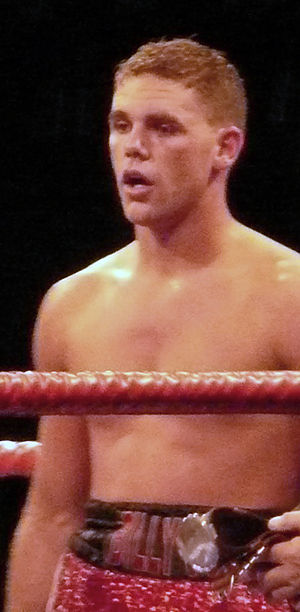
Billy Joe Saunders
Billy Joe Saunders er en britisk professionel bokser. Han har været WBO mellemvægtverdensmester siden 2015 og tidligere europæisk, britisk og Commonwealth mellemvægts-mester mellem 2012 og 2015. Som amatør repræsenterede Saunders Storbritannien til Sommer-OL 2008 og nåede anden runde af weltervægt-turneringen.